Electrowerkz

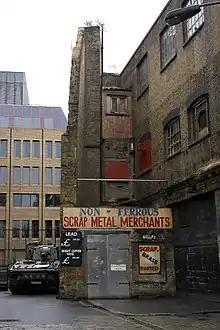
The Electrowerkz building

Electrowerkz is a four-floor music venue in Islington, London. In addition to mainstream club nights, it hosts the regular goth night club Slimelight and many other club, live music and events.